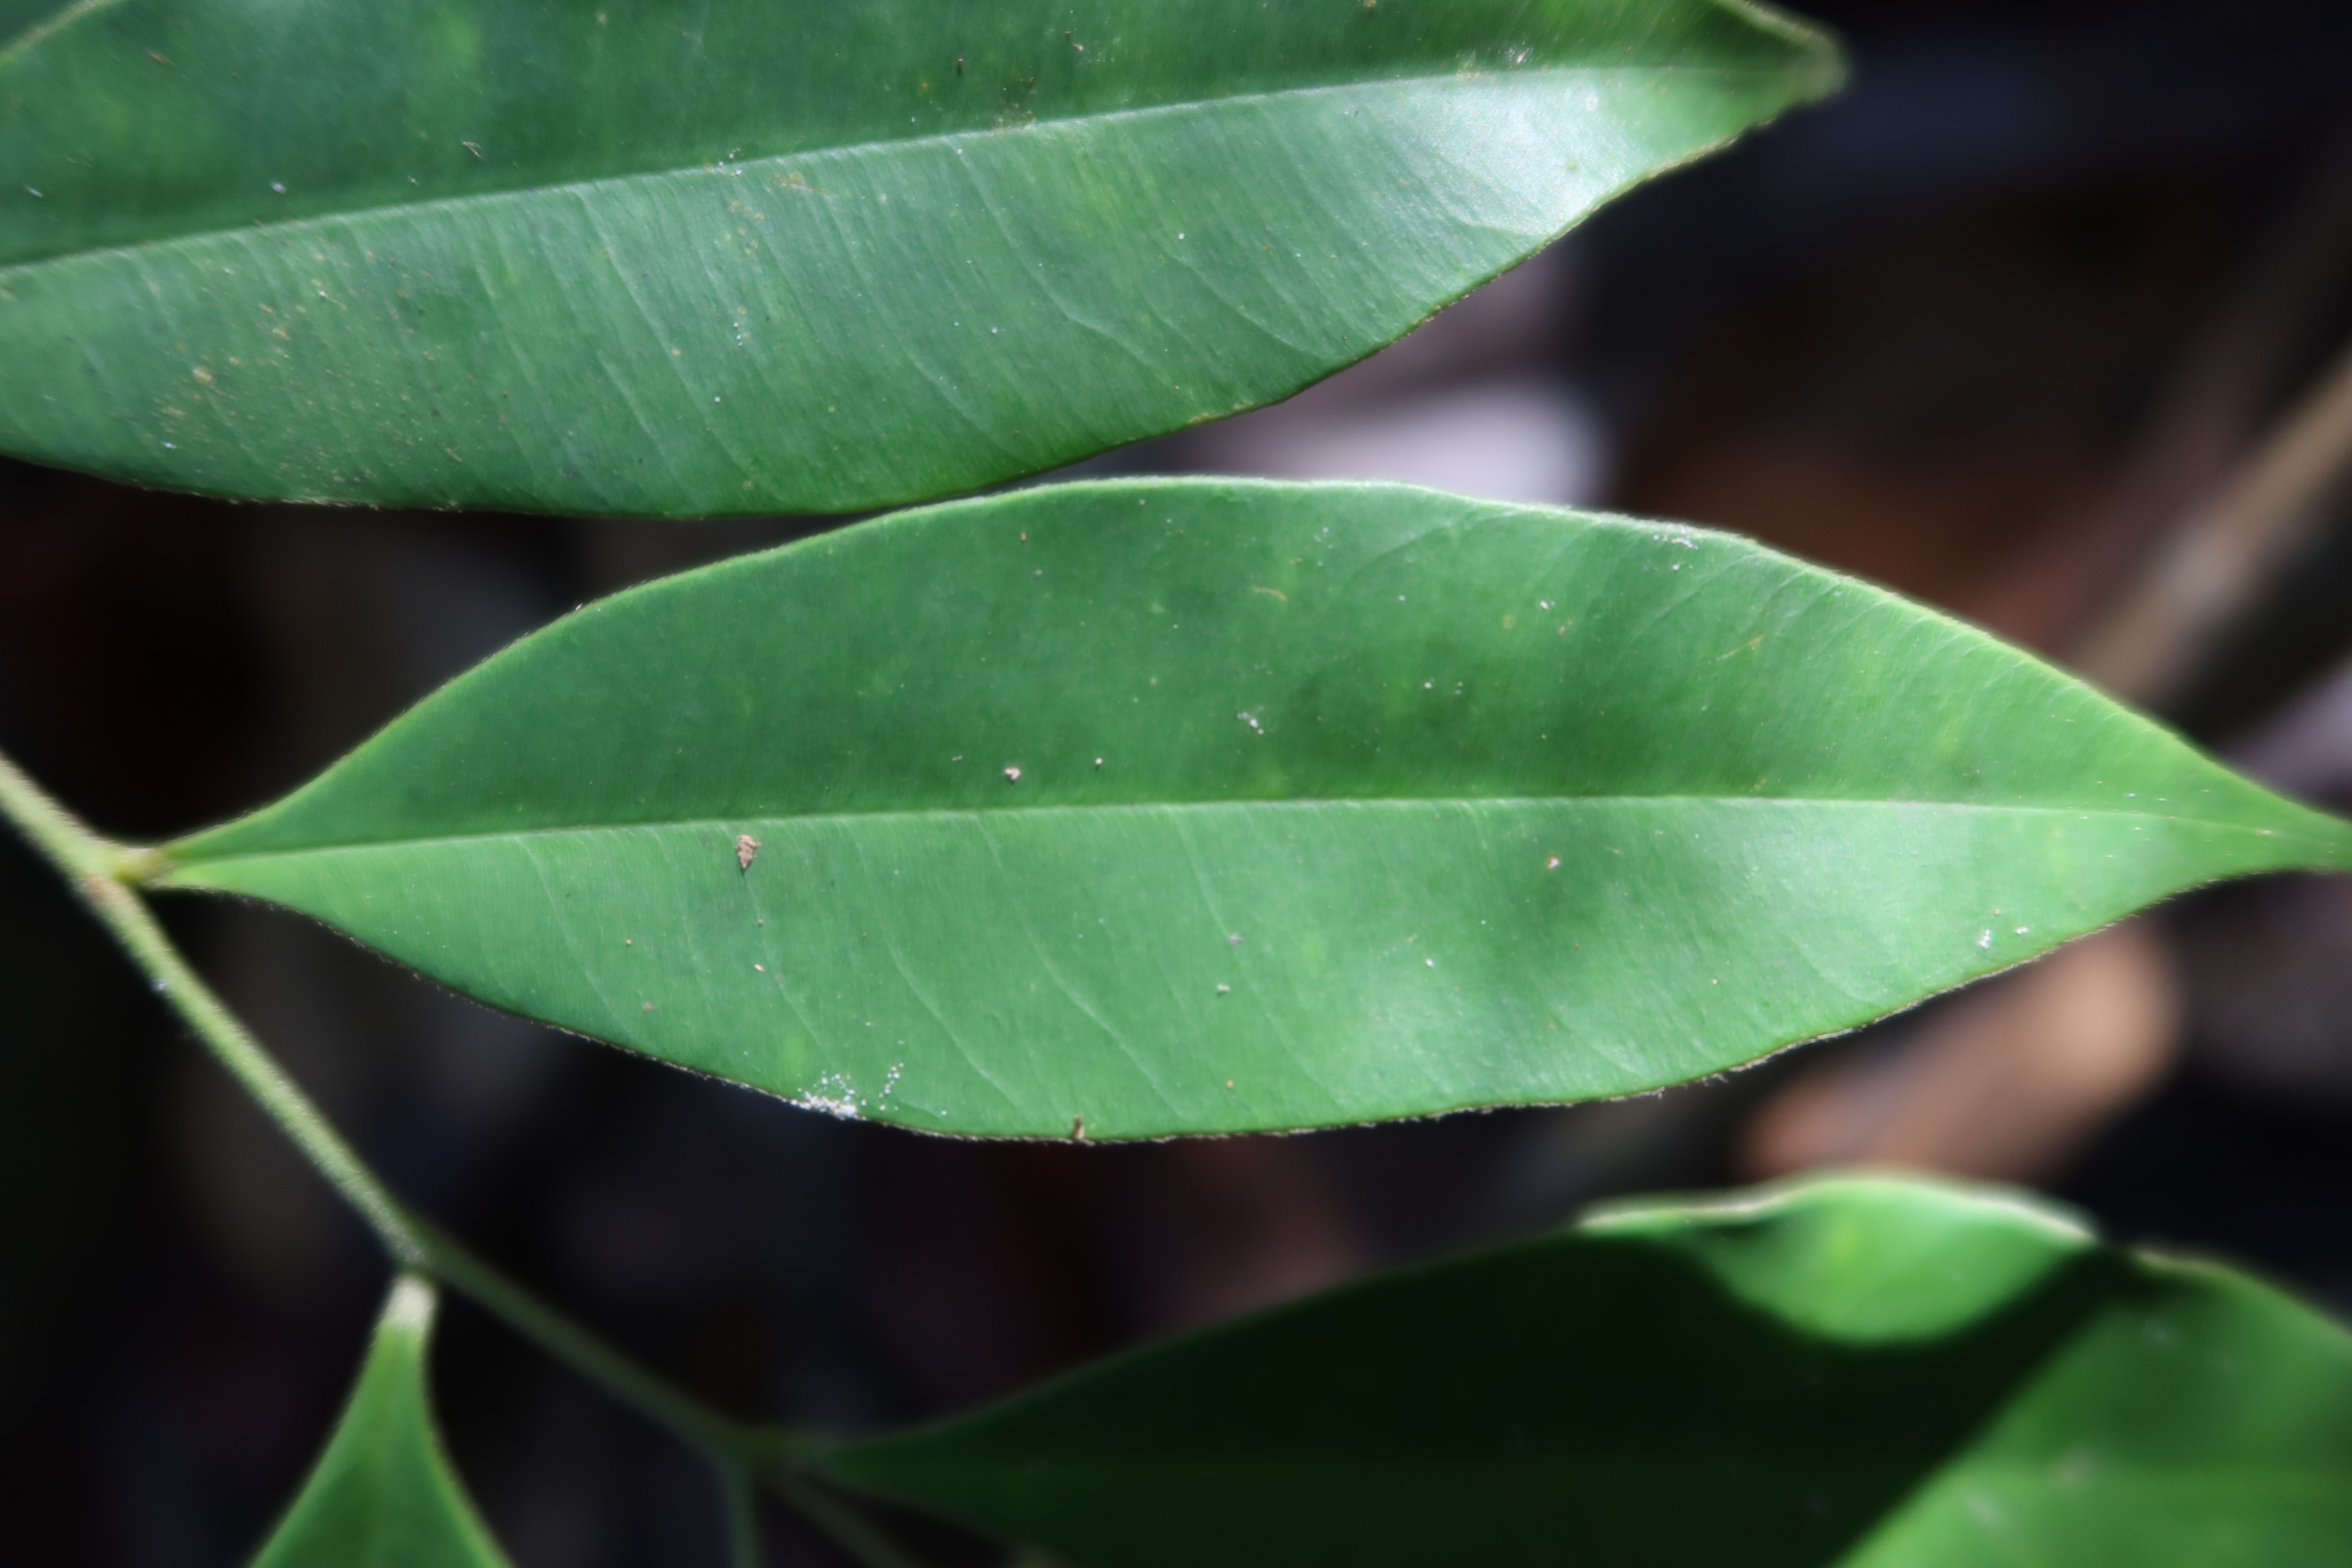
Label: Powdery mildew